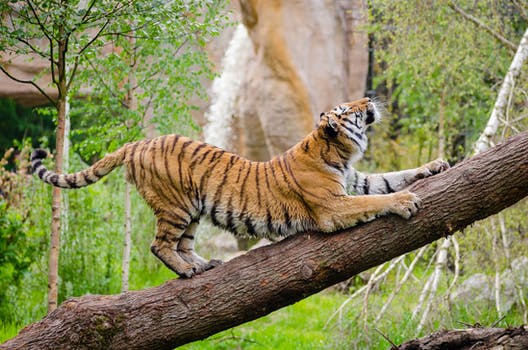
Label: No Watermark